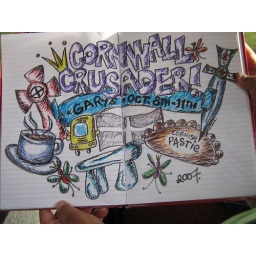
One of the girls on the bus designed this awesome page in the 'comments book'.